Stick-fighting

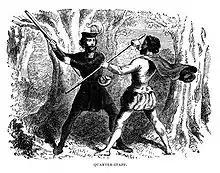
An artwork depicting stick fighting

Traditional European systems of stick-fighting included a wide variety of methods of quarterstaff combat, which were detailed in numerous manuscripts written by masters-at-arms. Many of these methods became extinct but others adapted and survived as folk-sports and self-defence systems. Examples include France's "canne de combat" or "la canne", England's "single stick", Portugal's "jogo do pau", Poland's "palcat", the "juego del palo" of the Canary Islands, Ireland's "shillelagh", Italy's "scherma di bastone". Giuseppe Cerri's 1854 manual "Trattato teorico e pratico della scherma di bastone" is influenced by masters of the Italian school of swordsmanship, Achille Marozzo and perhaps Francesco Alfieri.